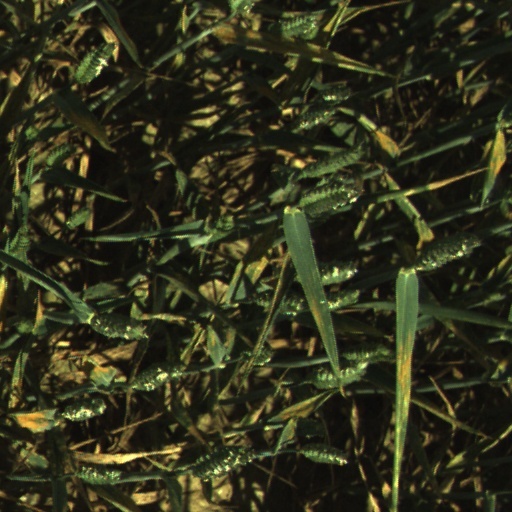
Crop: wheat